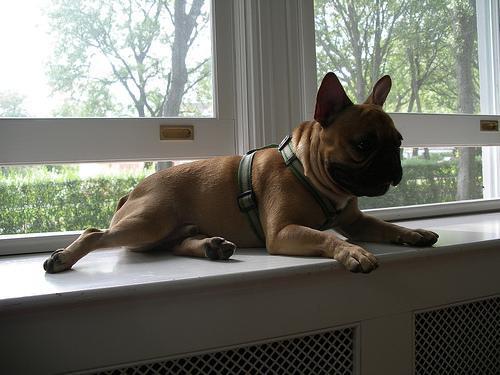
French_bulldog